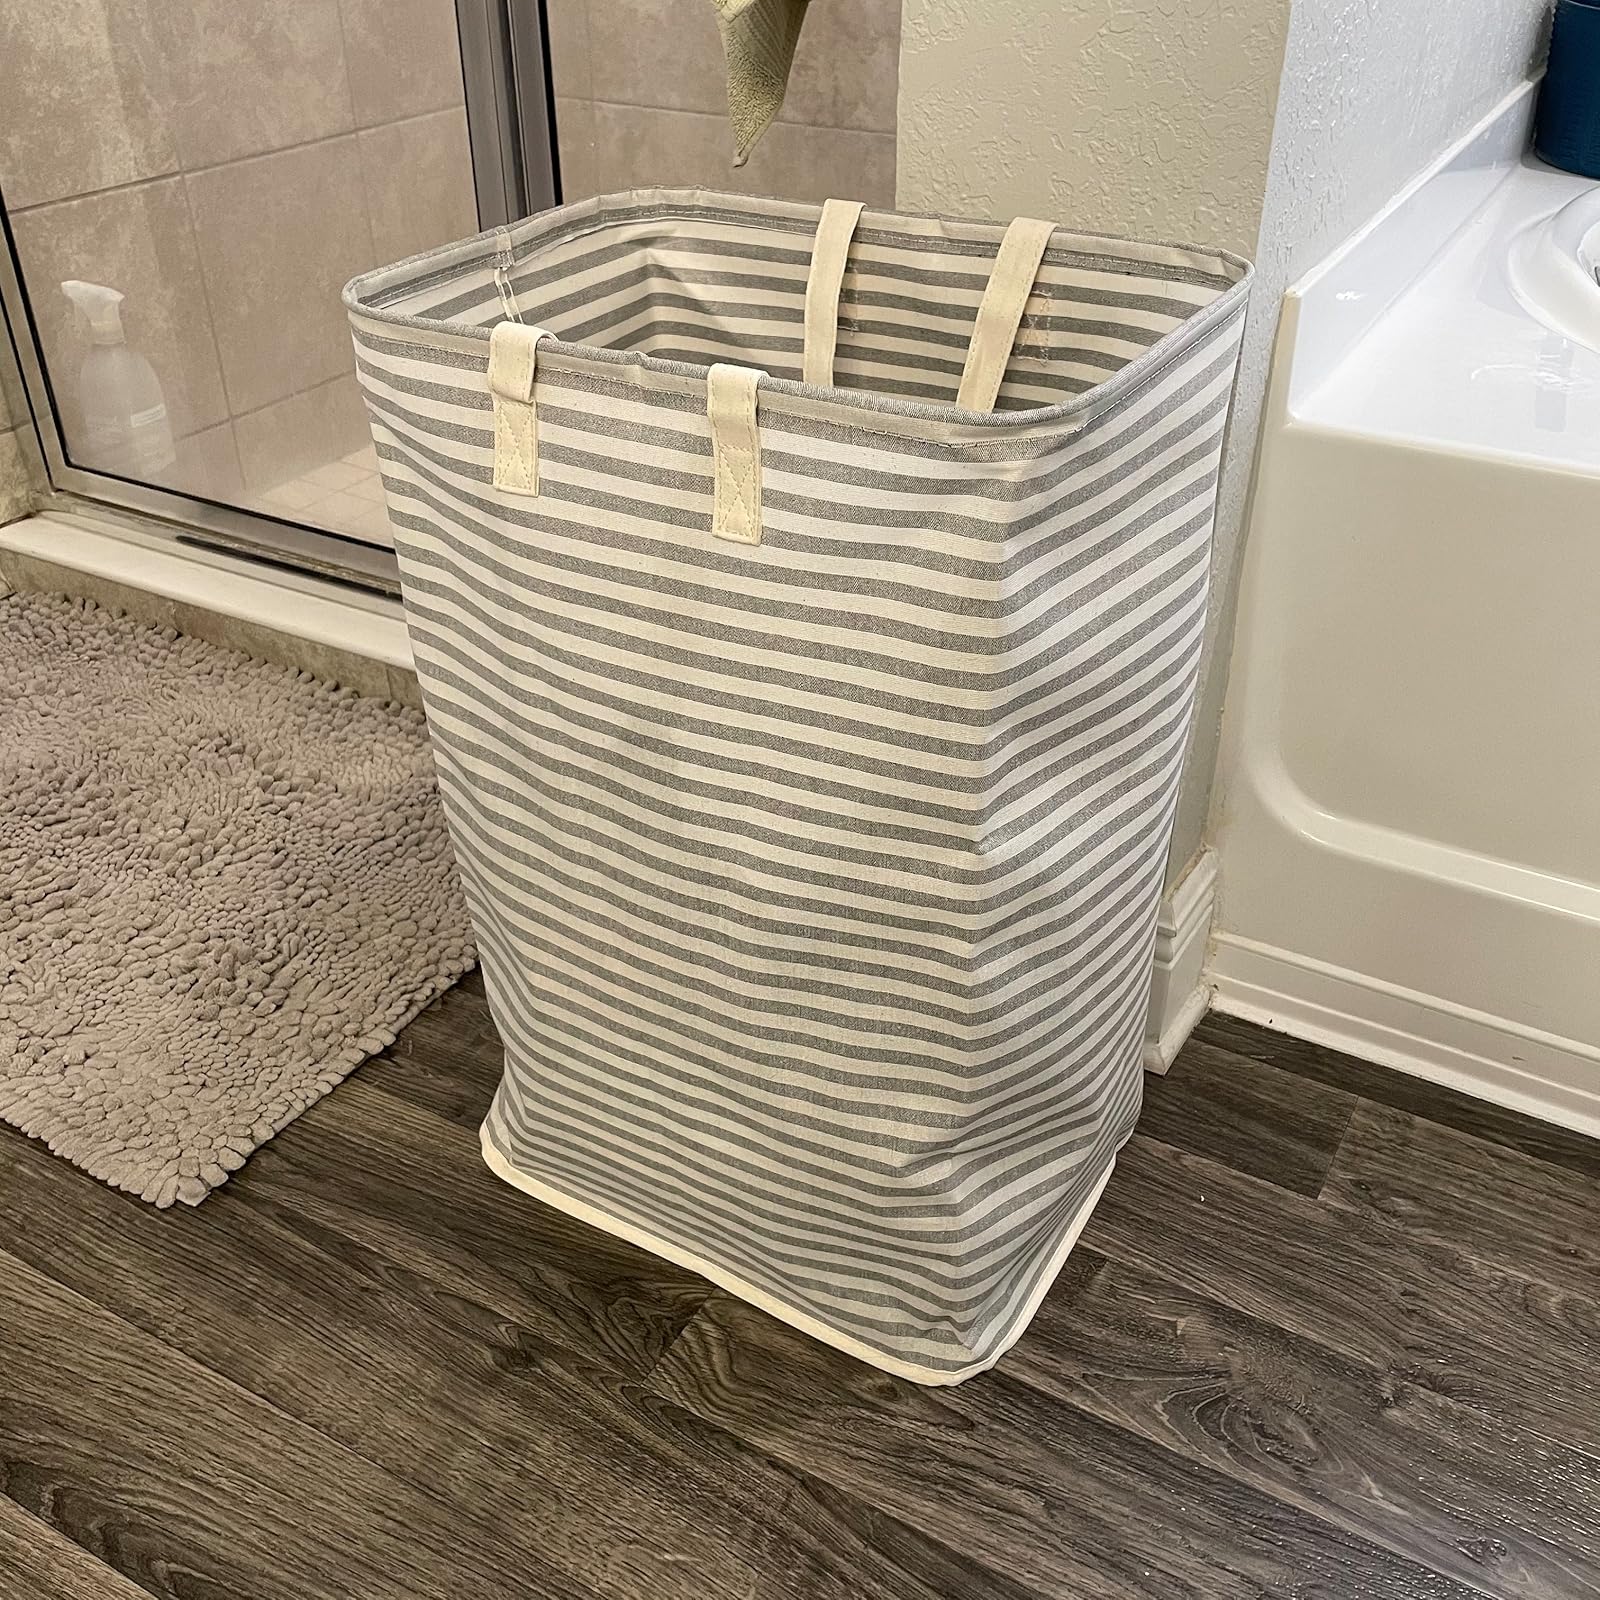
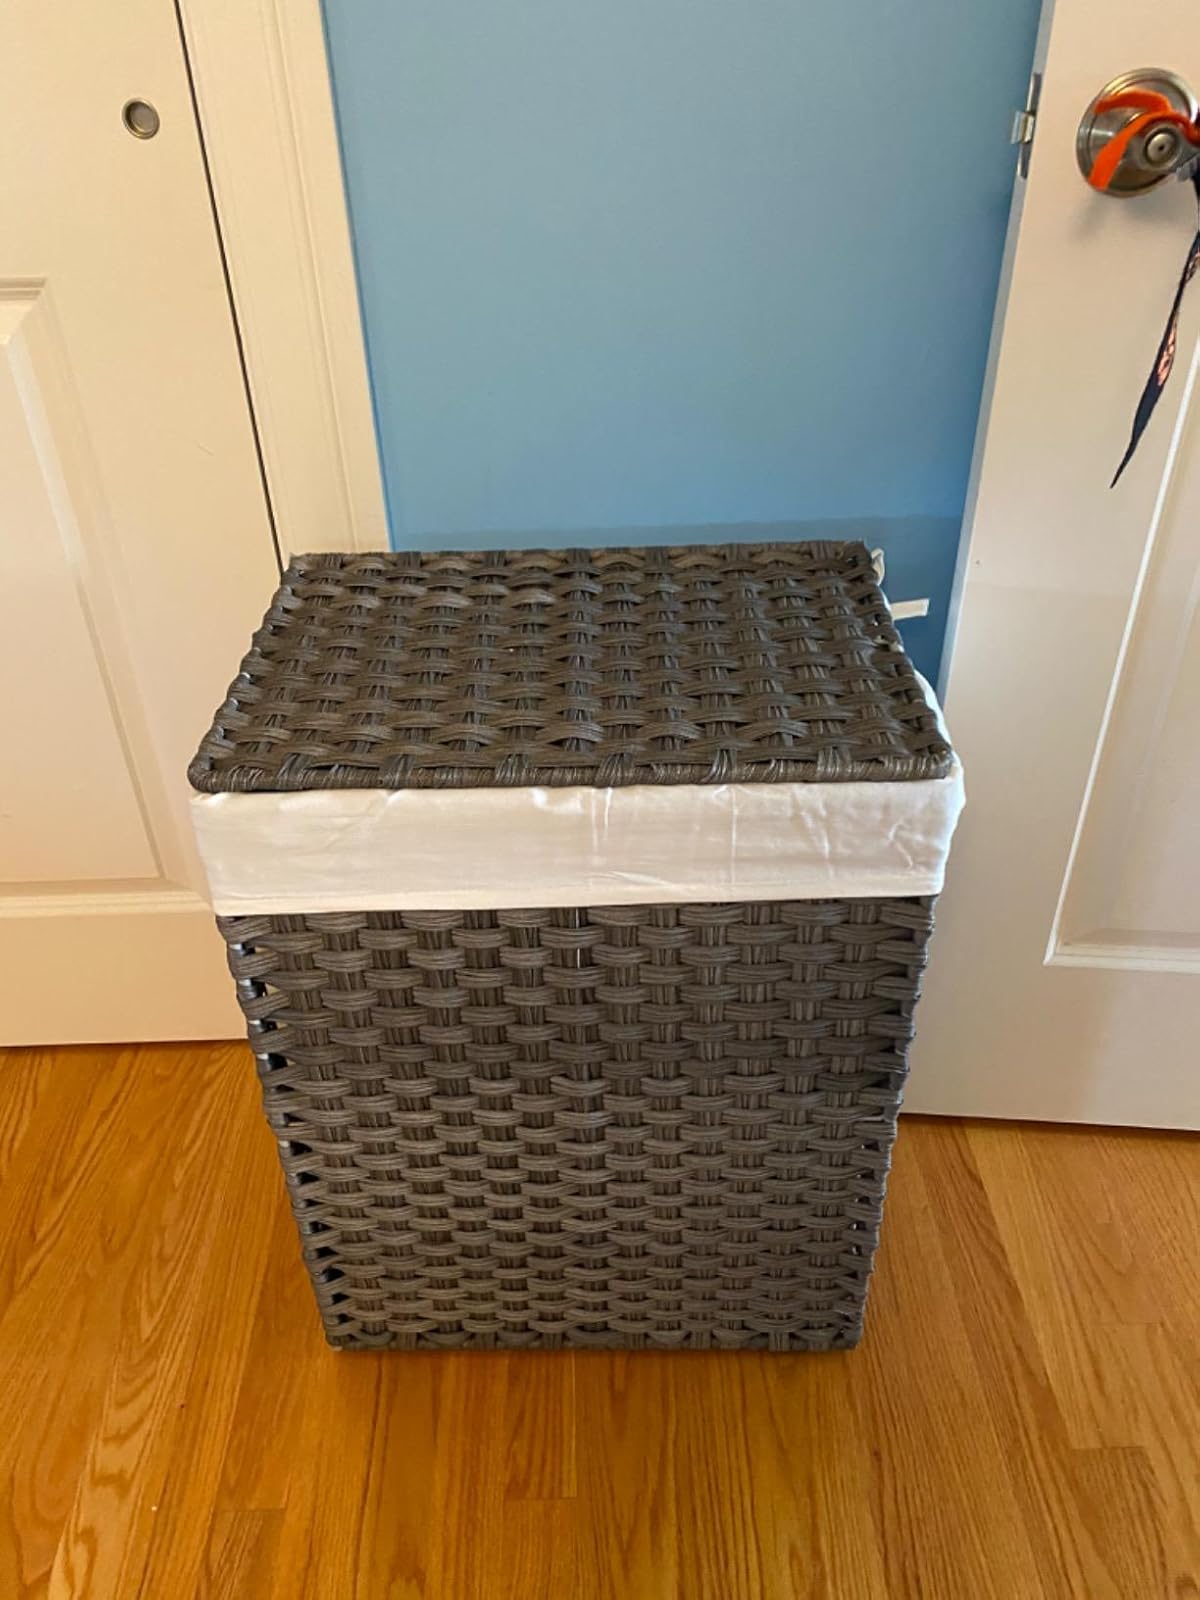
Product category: items_hamper
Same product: no